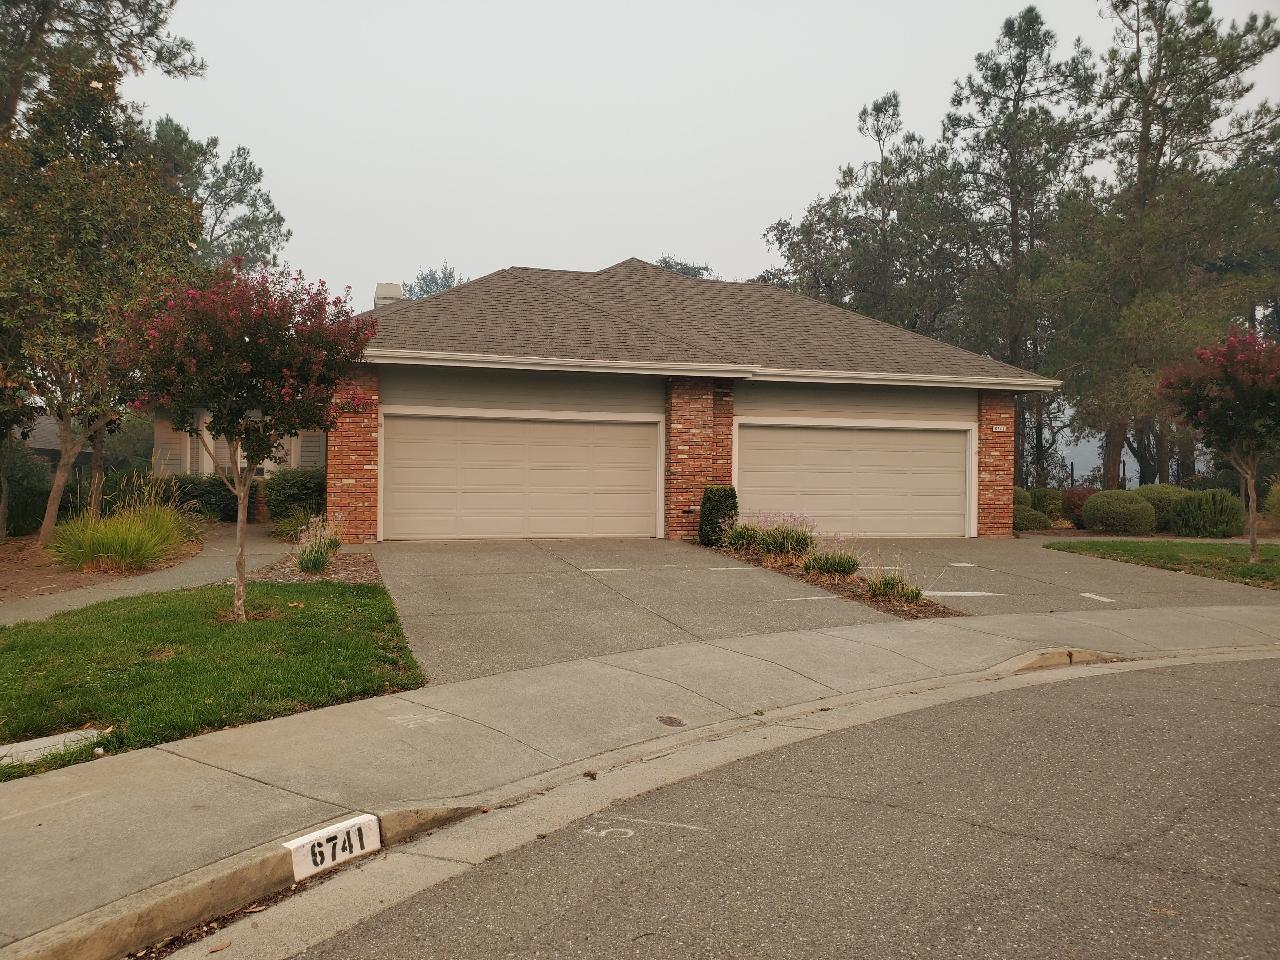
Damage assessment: no_damage